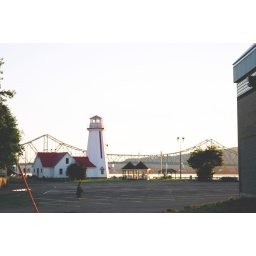
Cross point bridge and Quebec in the back ground